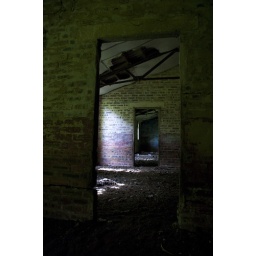
It wasnt until after, that I noticed the red green and blue colours in the walls